Prasophyllum

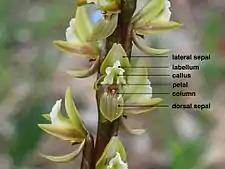
Labelled image of "Prasophyllum elatum" flower

Orchids in the genus "Prasophyllum" are terrestrial, perennial, deciduous, sympodial herbs usually with a few inconspicuous, fine roots and a pair of more or less spherical tubers partly covered by a fibrous sheath. Replacement tubers form at the end of short root-like stolons. Leek orchids rarely reproduce by forming "daughter" tubers, relying on their flowers for reproduction. A single onion or leek-like leaf develops near the base of the plant and accounts for the common name of the group. The leaf is long, narrow, hollow, cylindrical and glabrous.